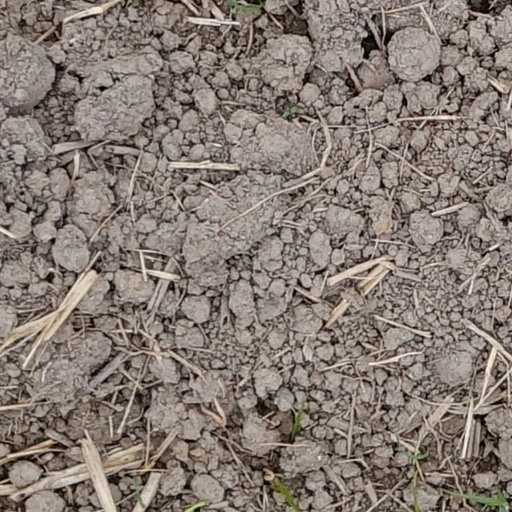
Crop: wheat